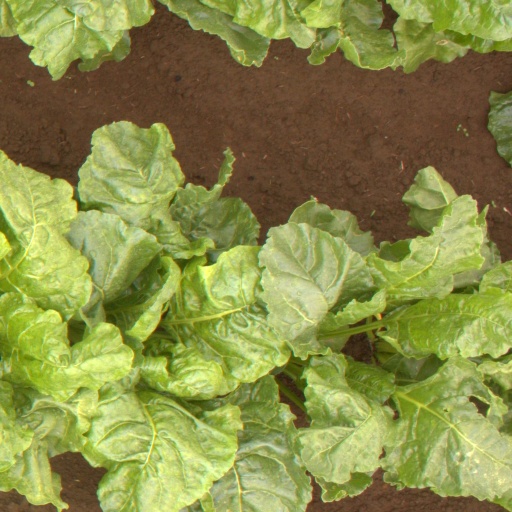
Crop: sugar beet